Spectrum (arena)

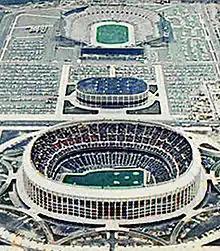
The Spectrum, with John F. Kennedy Stadium above it and Veterans Stadium below it

Opened in 1967 as the first of the five modern facilities to be built at the South Philadelphia Sports Complex between 1967 and 2004, by the time it closed in 2009 the Spectrum was the oldest of the four venues still standing of the two indoor arenas and four outdoor stadiums built at the South end of Broad Street since 1926. The complex's total area expanded with the addition of each new facility and now takes up the entire southeast quadrant of the grounds occupied in 1926 by Philadelphia's Sesqui-Centennial International Exposition, a massive 184-day World's fair built on 700+ acres of until then largely undeveloped city-owned swamp and park land, including League Island Park adjacent to the U.S. Navy Yard bounded by 10th Street, Packer Ave., 23rd Street, and Terminal Avenue. The Spectrum itself occupied the portion of the Exposition's grounds on the south side of Pattison Avenue between Broad and 11th Streets that in 1926 served as the fair's main trolley terminal operated by the Philadelphia Rapid Transit Company.